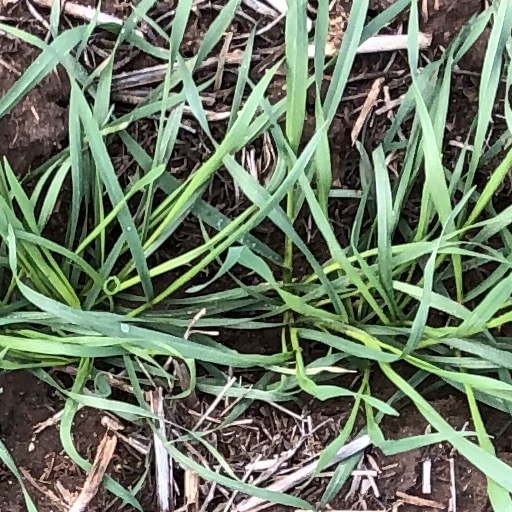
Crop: wheat